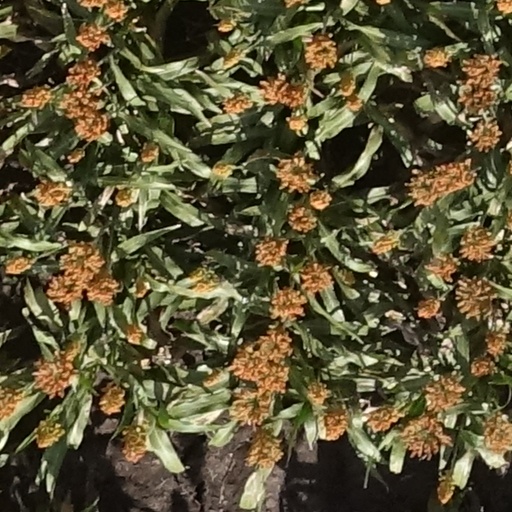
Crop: sorghum